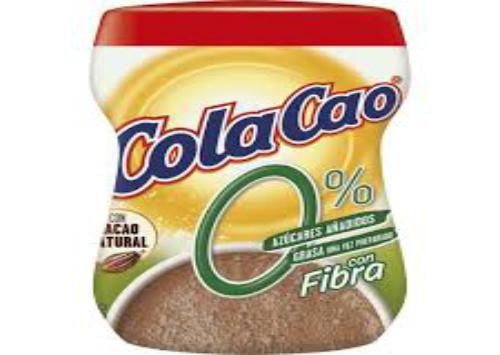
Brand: Cola Cao
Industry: Food